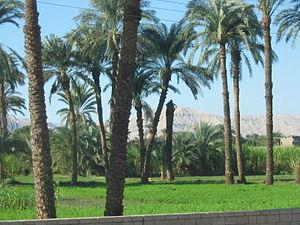
double licence -
L'Égypte, en forme longue la république arabe d'Égypte / jumhuriyat misr al arabiya, est un pays se trouvant en Afrique du Nord-Est et, pour la péninsule du Sinaï, en Asie de l'Ouest. Située sur la côte sud de la Méditerranée orientale, le bassin Levantin, l'actuelle Égypte occupe l'espace géographique qui fut autrefois celui de l'Égypte antique.
L'environnement en Égypte est l'environnement du pays Égypte.